Mingo Oak

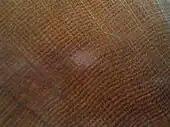
Cross section cut of an oak tree's trunk which reveals its growth rings

The Mingo Oak was the largest specimen of these giant white oaks that dotted the old-growth forests of pre-settlement West Virginia. The tree was found to be the largest living white oak in the United States, and in the world, following a survey of white oaks throughout the country. The Mingo Oak's nearest competition was a tree that was identified in Stony Brook on Long Island with a larger circumference, but a shorter height of .